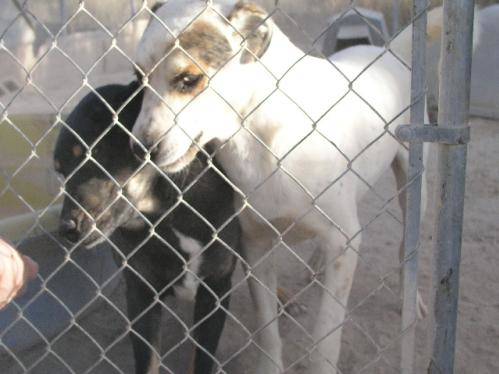
Label: dog